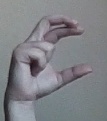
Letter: thal